Clovis North High School

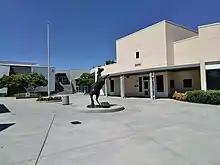
The statue of a bronco is displayed as the mascot for Clovis North Educational Center.

Clovis North High School is a combination junior high school (grades 7 and 8) and high school (grades 9–12) sharing a common administration, campus, and teaching staff. It is located on the corner of Willow & International in Fresno, California, across the street from Clovis Community College Center. It is composed of Clovis North High School and Granite Ridge Intermediate.